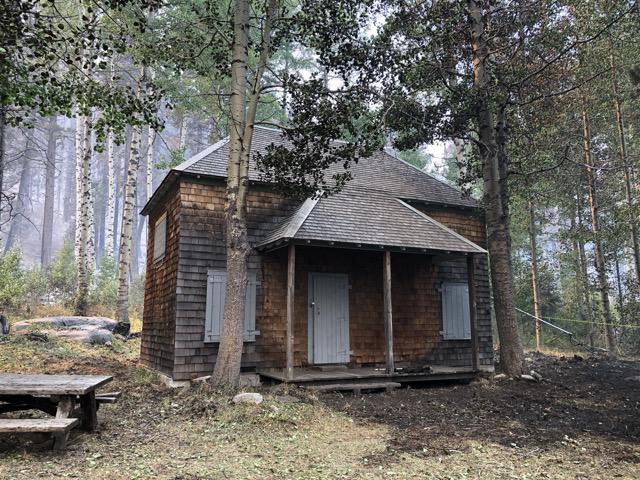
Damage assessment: minor